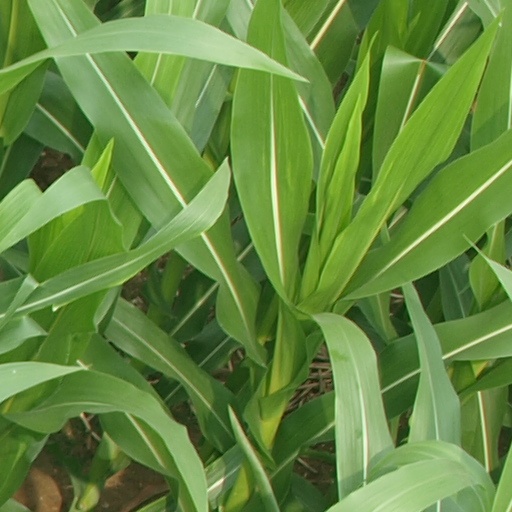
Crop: maize; corn